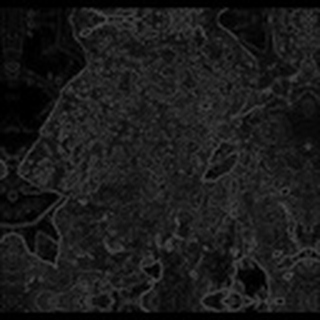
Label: cotton_powdery_mildew